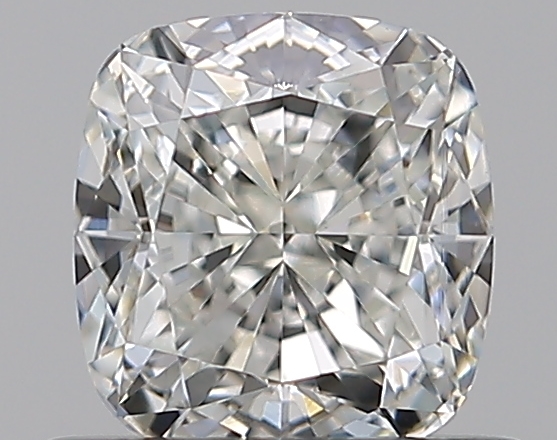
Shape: cushion
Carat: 0.72
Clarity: VVS2
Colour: I
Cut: EX
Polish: EX
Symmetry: EX
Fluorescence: N
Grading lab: GIA
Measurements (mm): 5.11 x 4.84 x 3.35